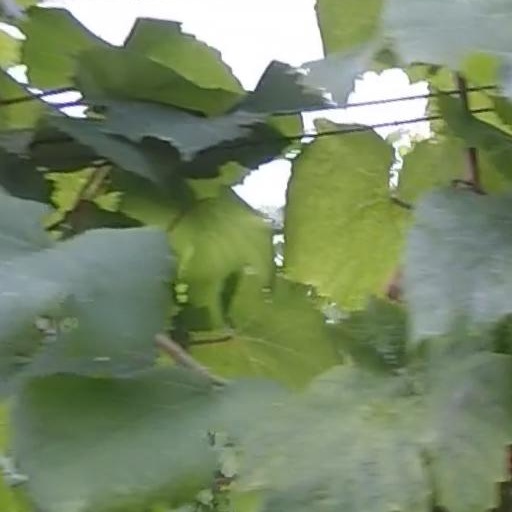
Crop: grape